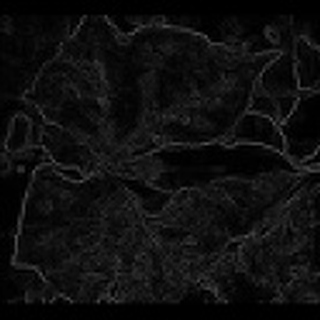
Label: cotton_bacterial_blight